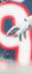
Number: 9